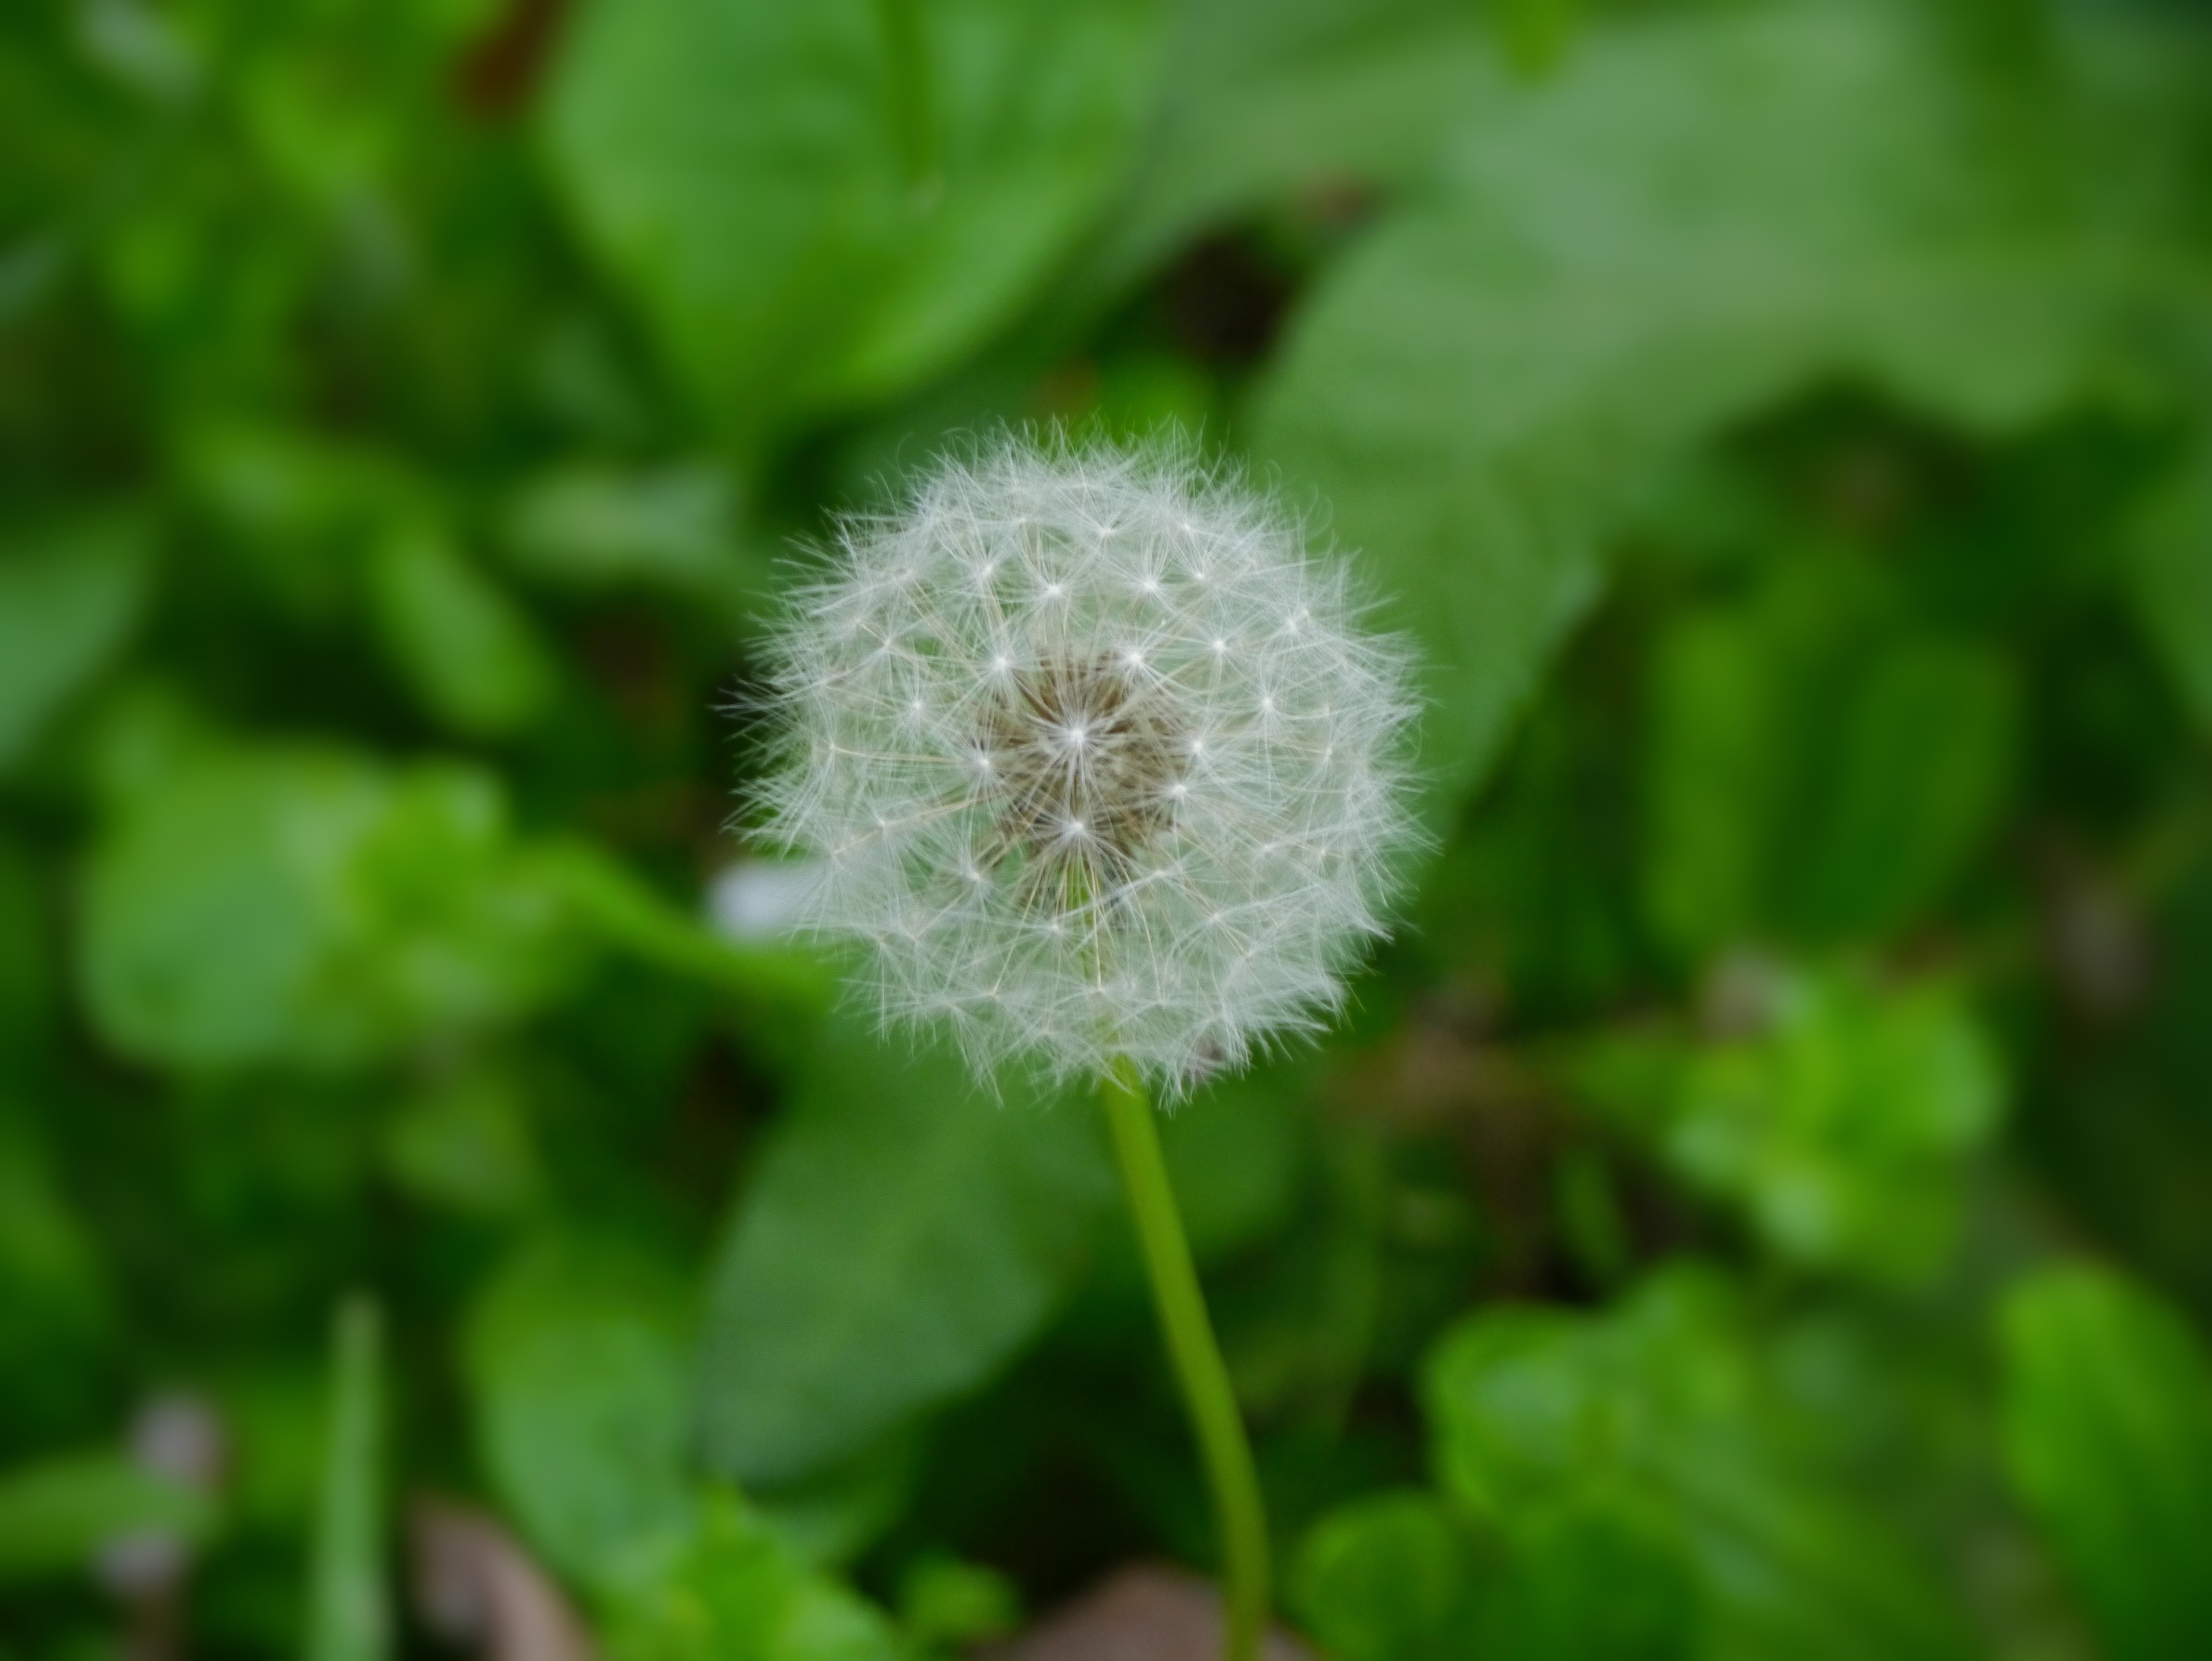
grass, plant, white, dandelion, seed, flower, wind, fly, green, japan, flora, flowers, weed, cool image, earth, fluff, cool photo, species, otsu park, yokosuka, kanagawa japan, macro photography, wild grass, antomasako, subshrub, annual plant, plant stem, crassocephalum